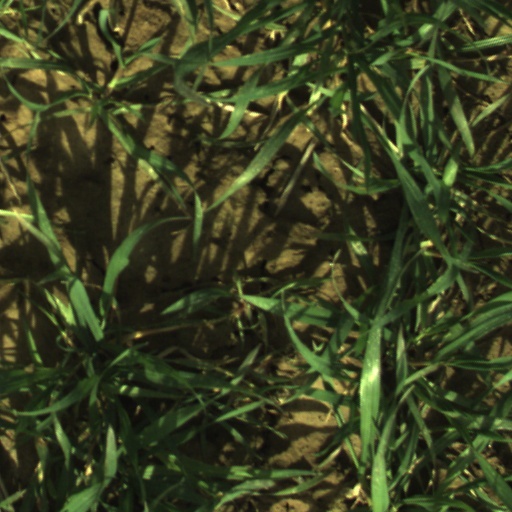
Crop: wheat